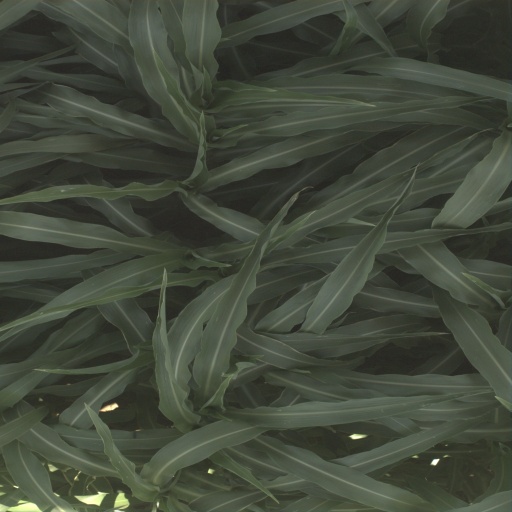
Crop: sorghum